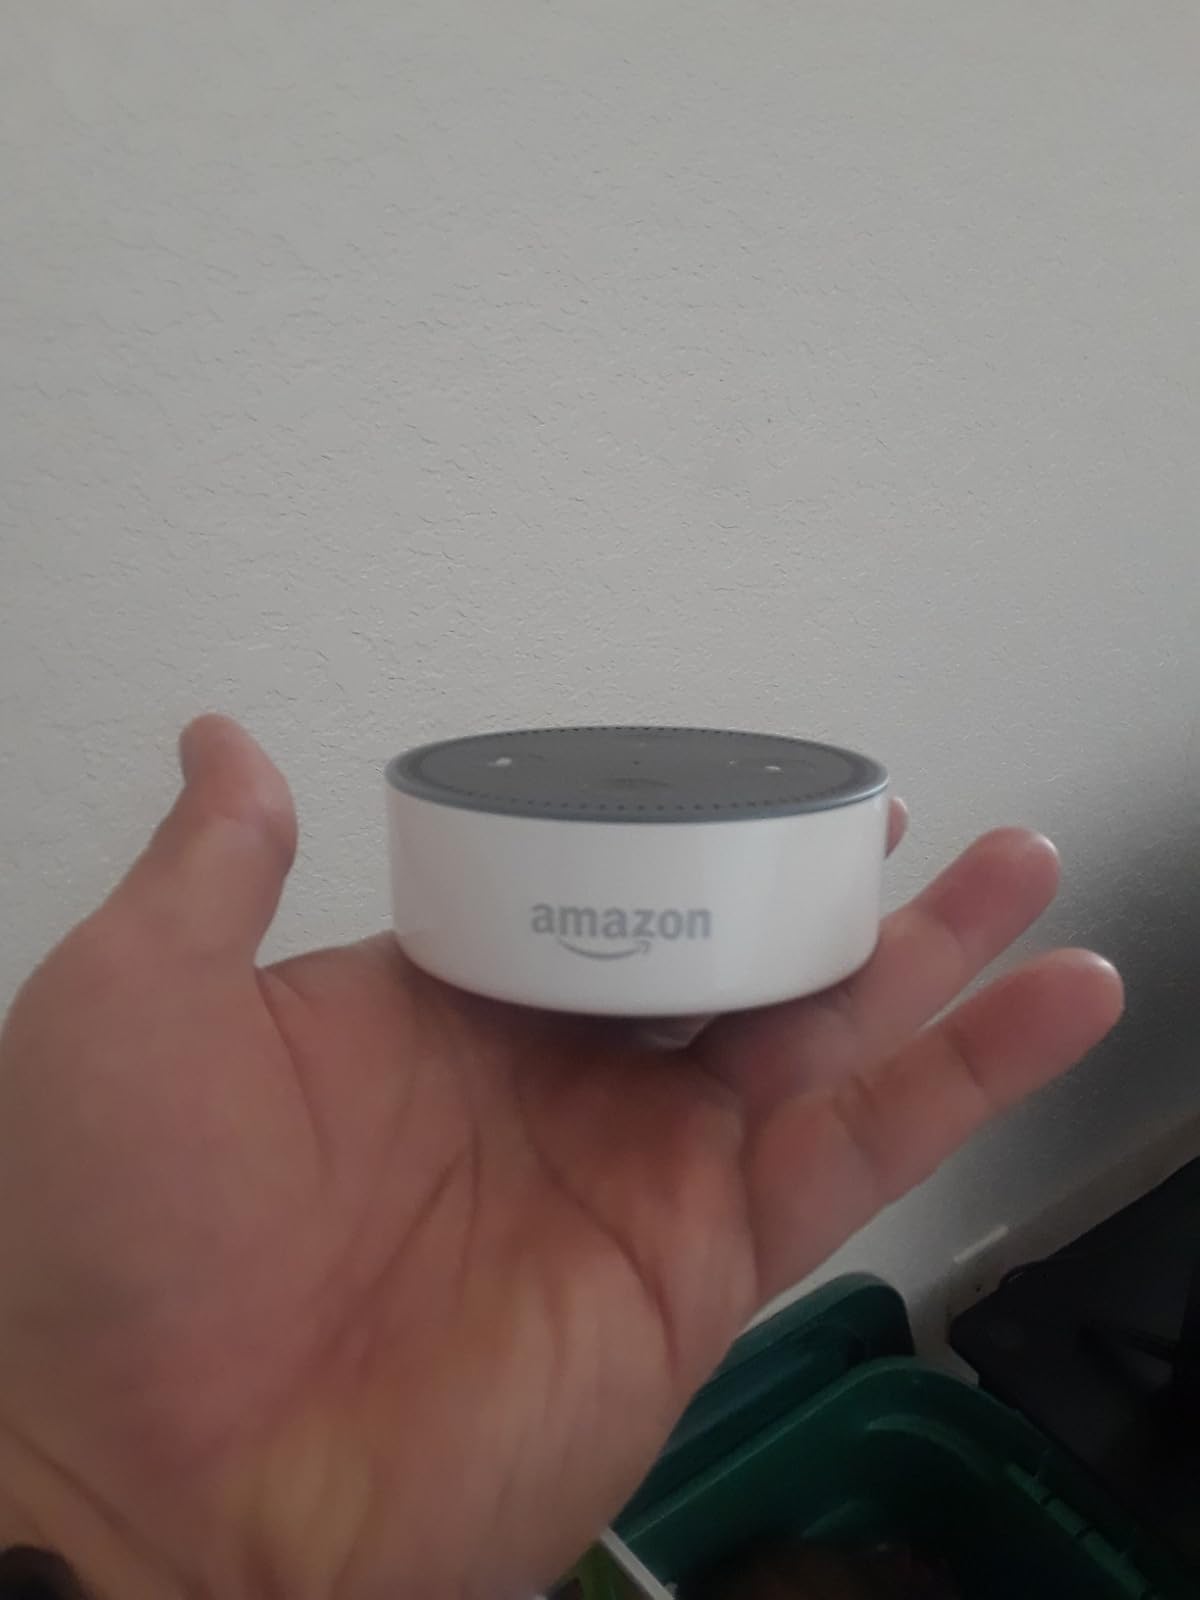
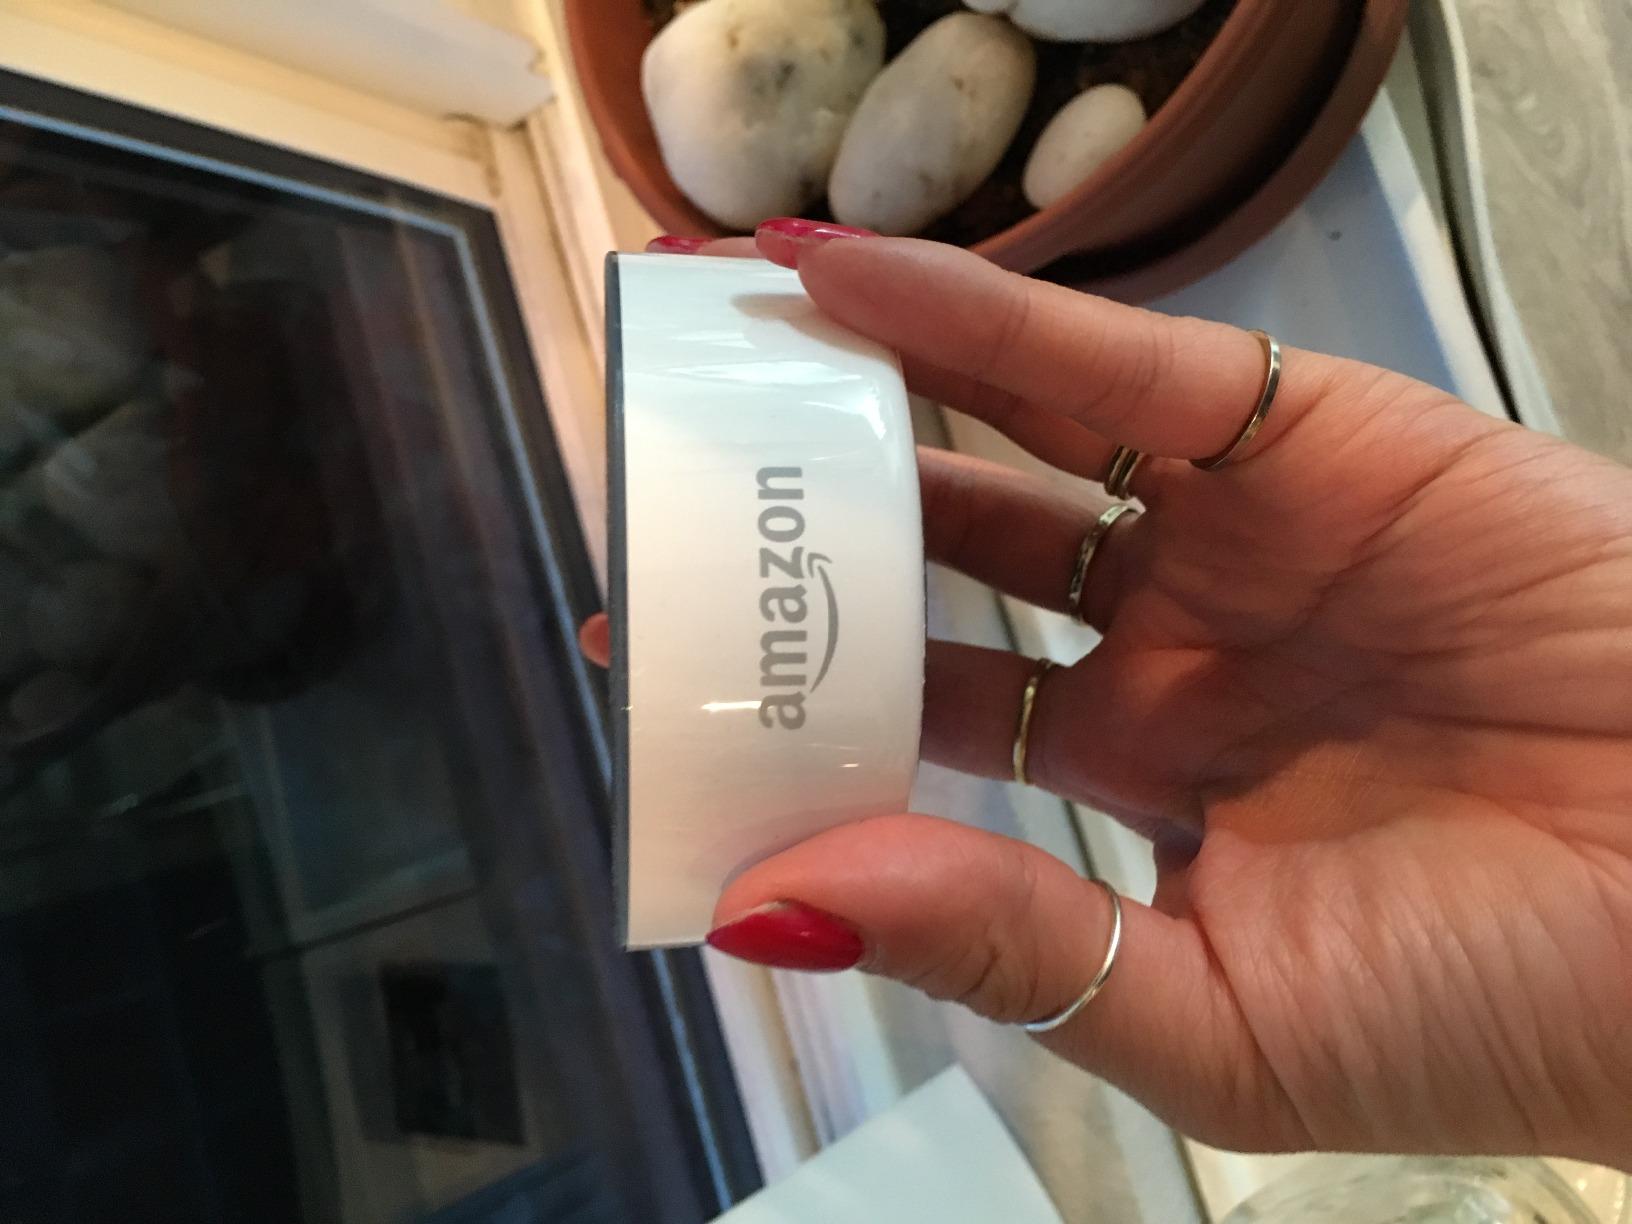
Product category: speaker
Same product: yes